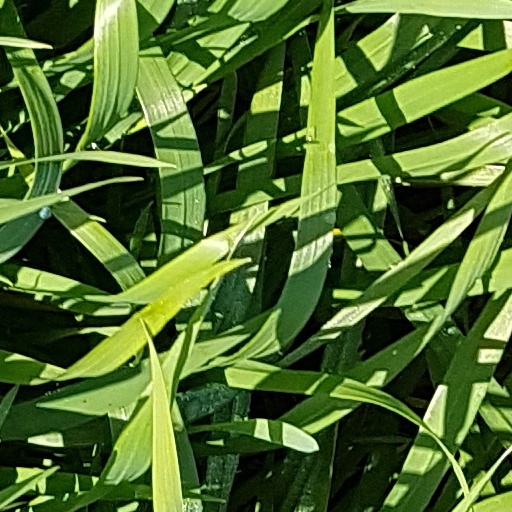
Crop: wheat